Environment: real
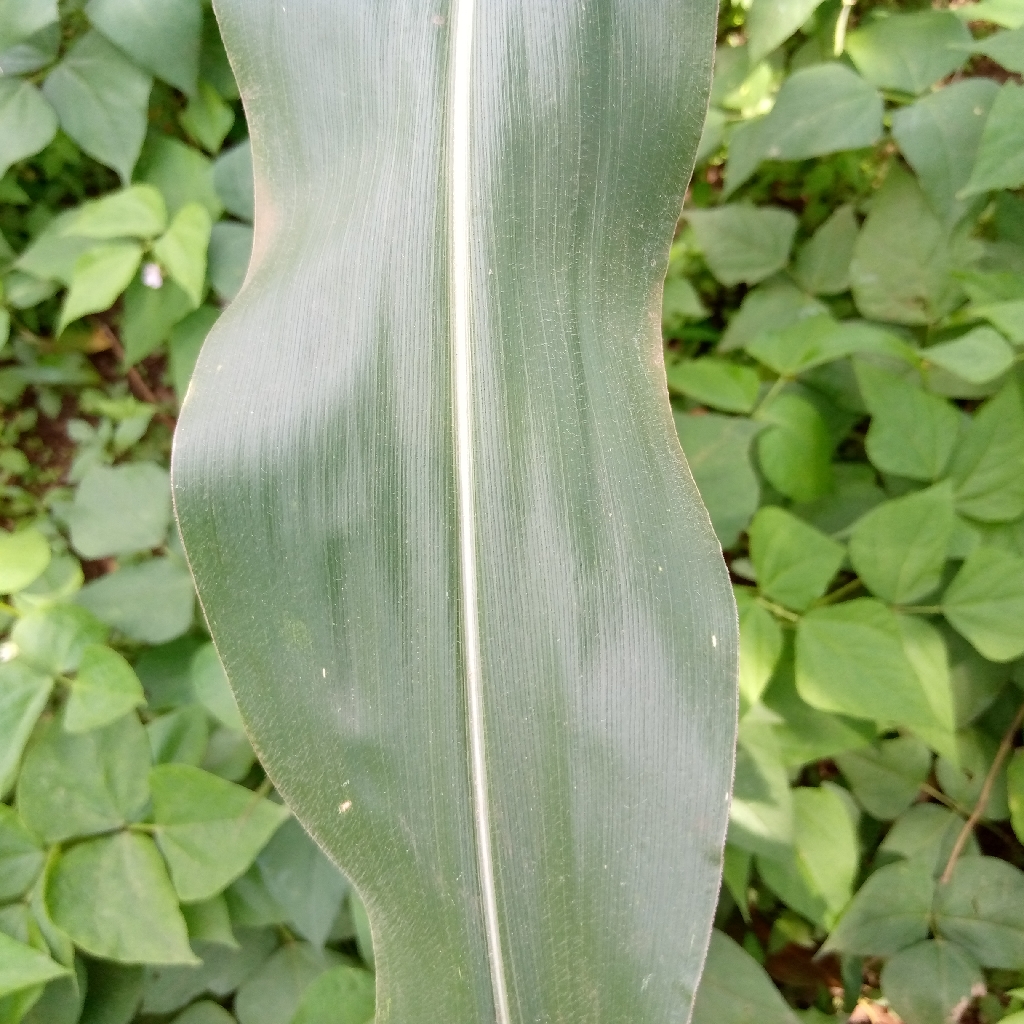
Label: healthy